Siddhikali Temple

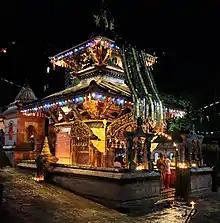
Siddhikali Temple also known as Inayeko dyo and Chamunda. Goddess Chamunda is one of the goddess of Astamatrika.

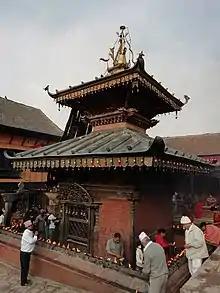
Siddhikali Temple of Madhyapur Thimi, Bhaktapur

The Siddhikali Temple or Siddhi Kali Temple is a cultural and religious place. Inside the temple, Siddhikali and Ganesh can be easily recognized in the middle part. Besides that, the deities Bhairav and Navadurga also exist inside the temple. In Chapacho Thimi, there is Siddhikali "Dyo Chhen" (meaning "House of God") where people can worship Siddhikali. The Jatra of goddess Siddhikali starts and ends here. Twice in a year, (Baisakh 1 and Yenya Punhi) Siddhikali takes to the Siddhikali temple from Dyo chhen to observe the Jatra known as "Dyo Bwekegu Jatra". A statue of Ganesh is kept on Dyo Chhen and the chariot during Biska Jatra (Bisket Jatra) (Baisakh 1st and 2nd) and Yenya Punhi Siddhikali Jatra.